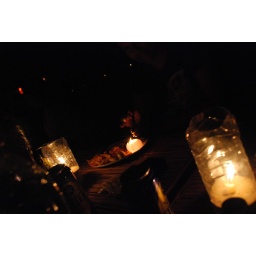
Dinner by onion and water bottle candlelight ont he beach